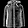
Label: Coat